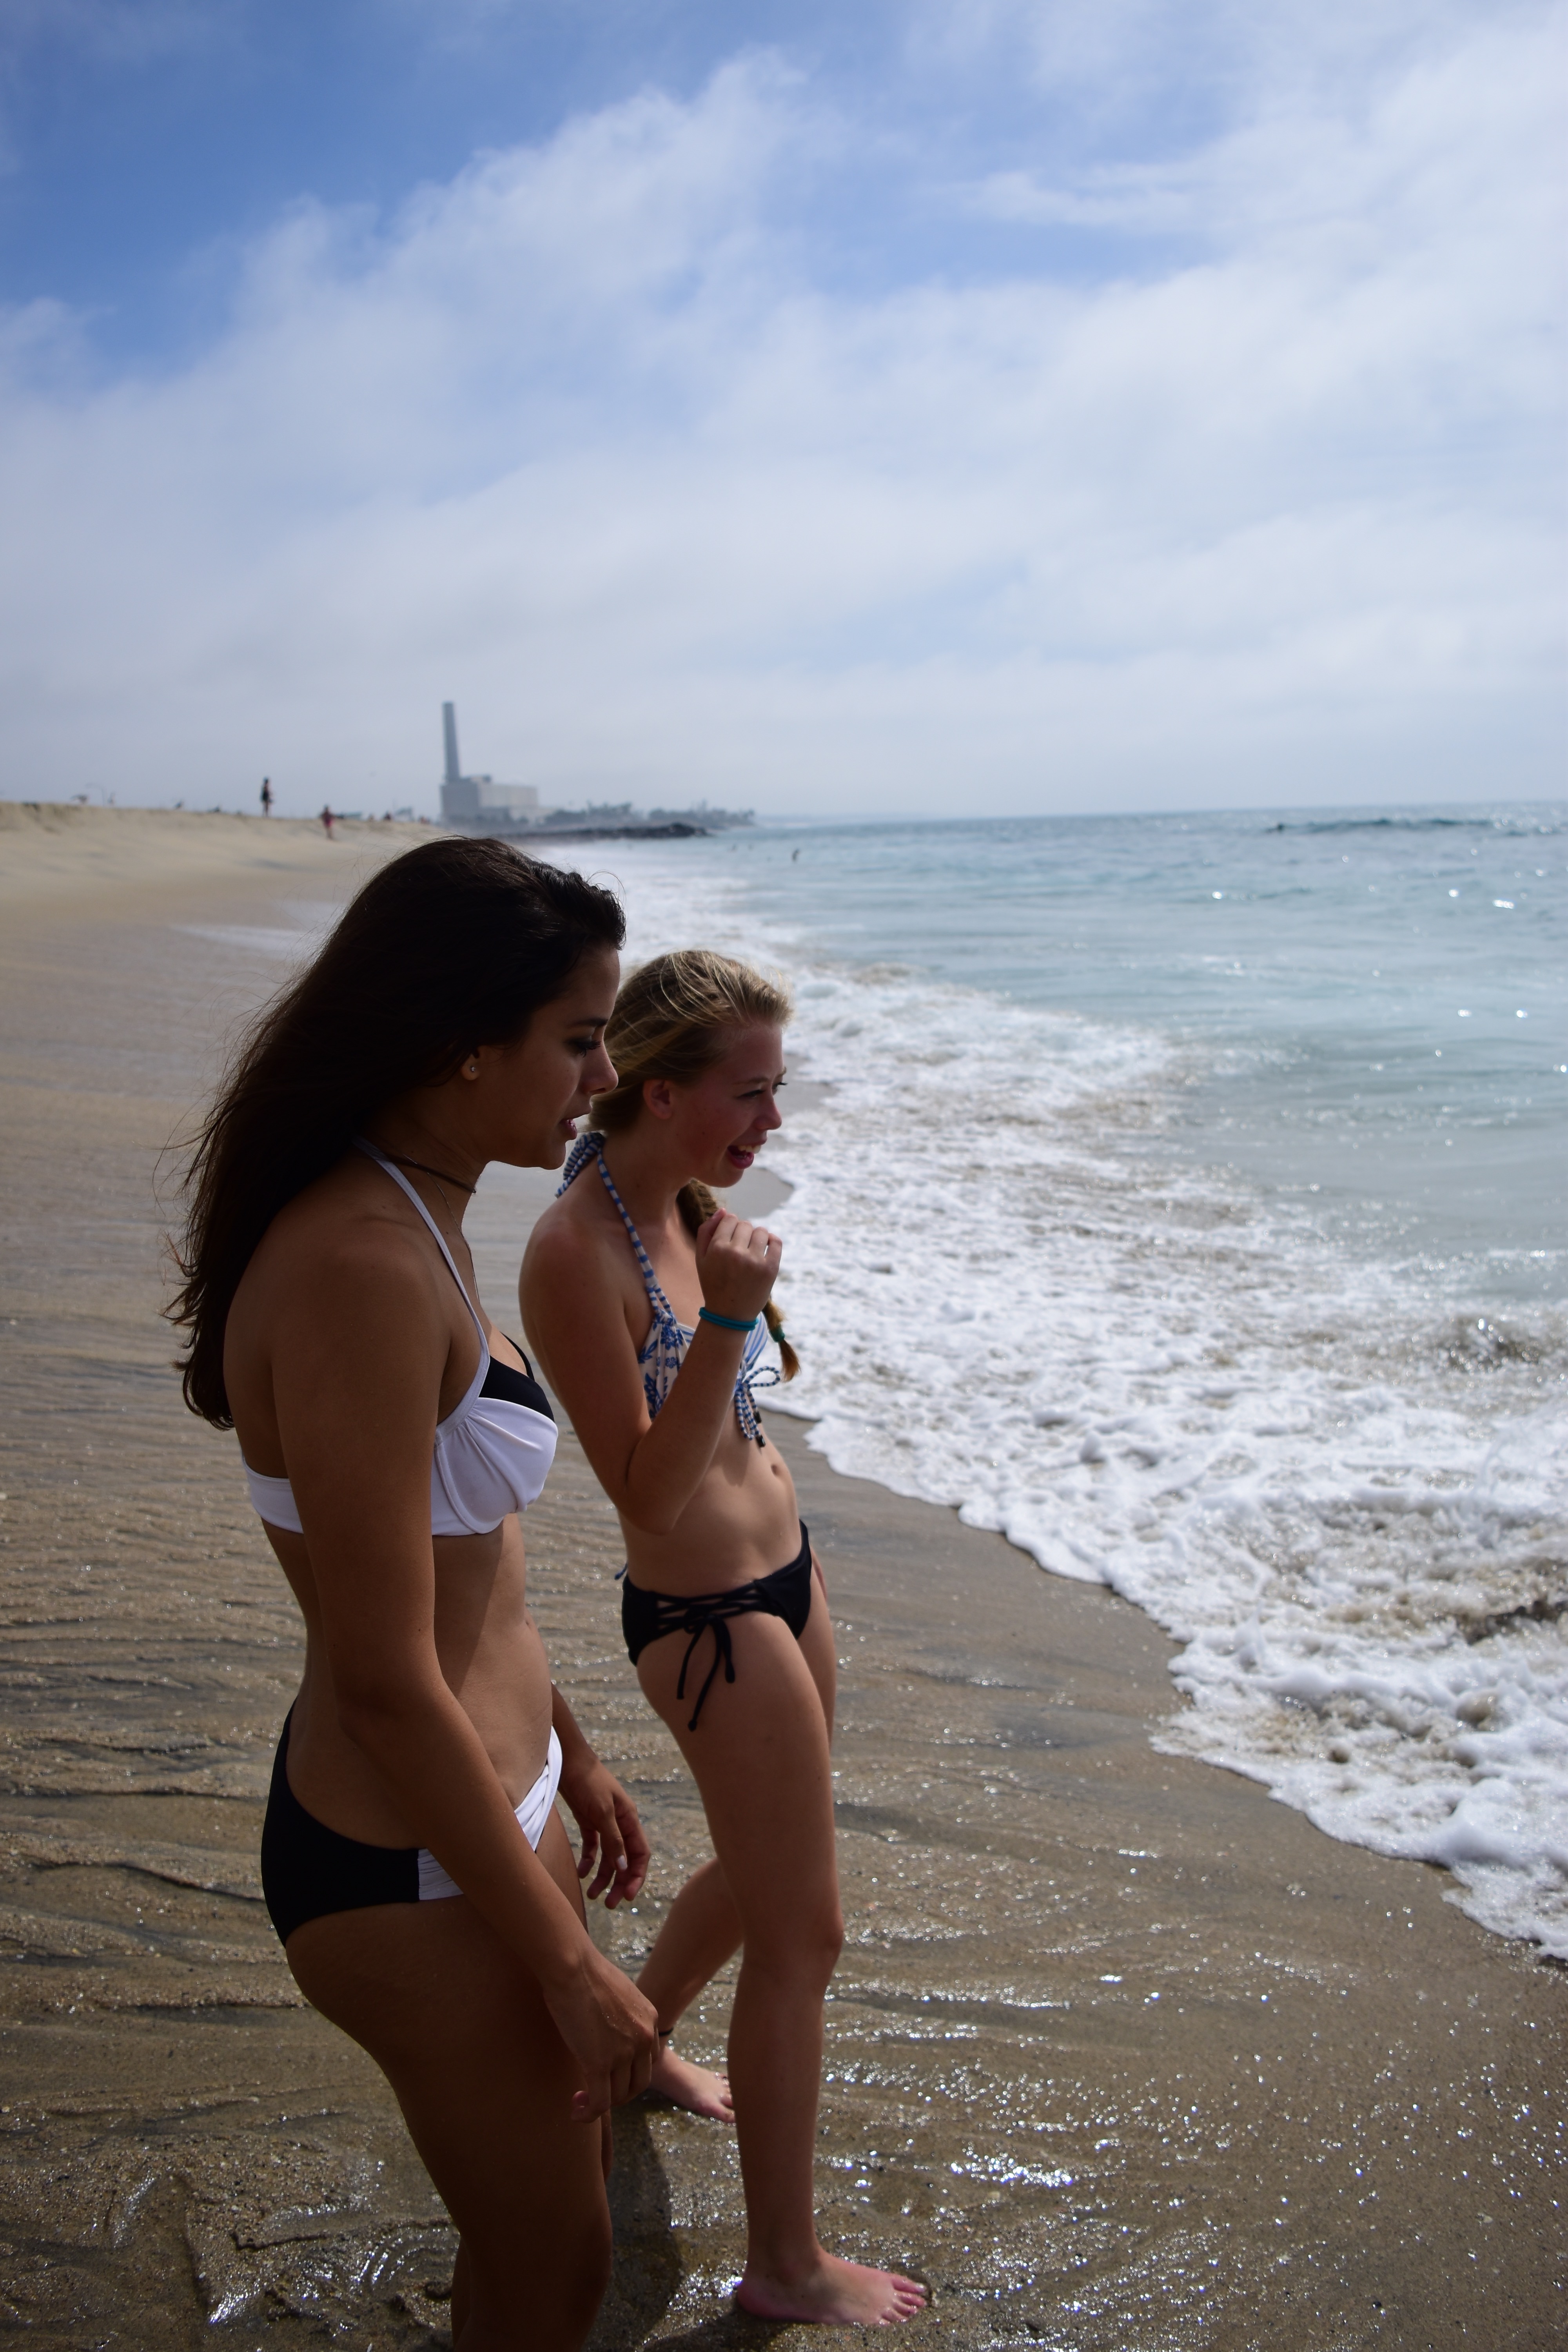
beach, sea, coast, sand, ocean, person, girl, woman, shore, vacation, leg, model, body of water, beauty, image, interaction, photo shoot, sun tanning